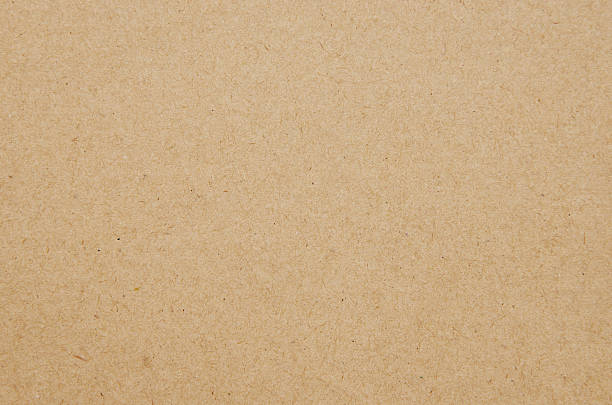
Label: cardboard